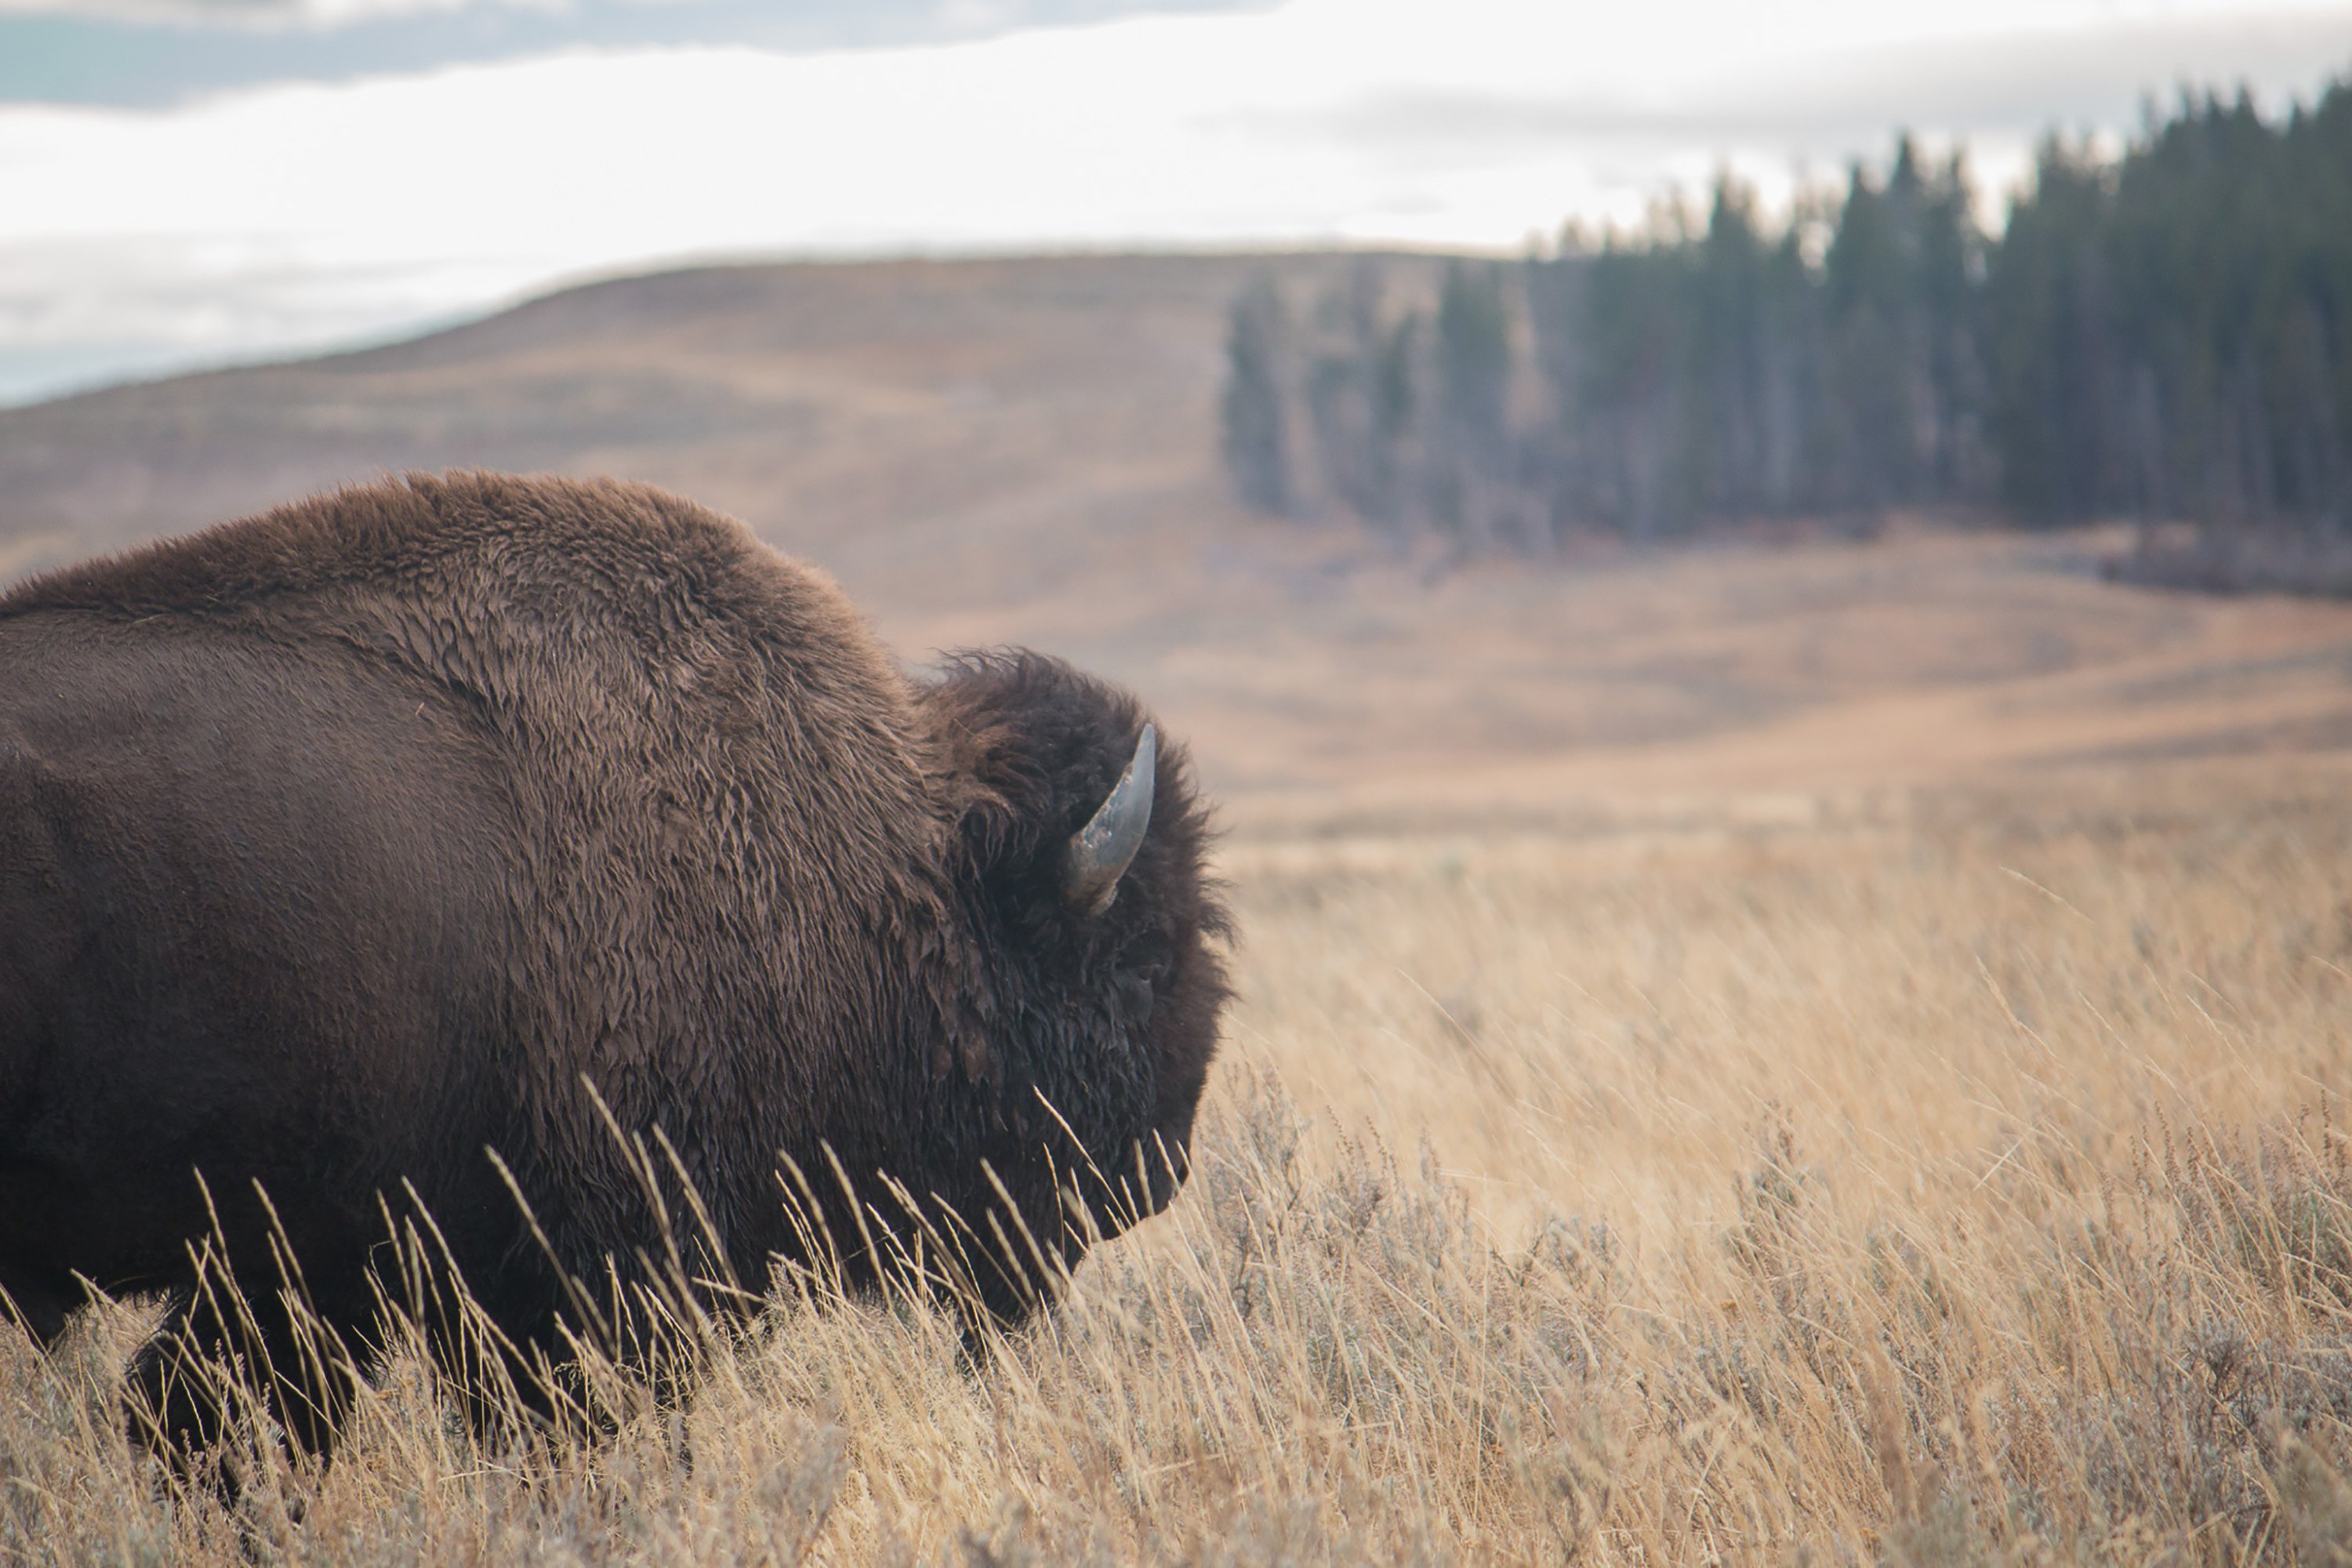
bison, bovine, wildlife, grassland, prairie, wilderness, grass, ecoregion, terrestrial animal, snout, sky, national park, tundra, landscape, pasture, fawn, muskox